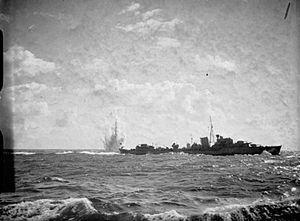
Cette liste dresse les plus grandes catastrophes maritimes pendant la Seconde Guerre mondiale au regard du nombre de victimes. Du fait de son contexte, une Seconde Guerre mondiale sanguinaire entachée de nombreux drames, ces catastrophes resteront longtemps quasi ignorées.
La classe J, K et N est une série de 24 destroyers construite pour la Royal Navy et lancée en 1938.
Le HMS Jaguar (F34) est un destroyer de la classe J de la Royal Navy.